Emma McKeon

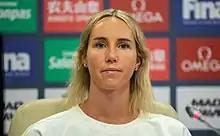
McKeon in 2021

Emma Jennifer McKeon, (born 24 May 1994) is a retired Australian competitive swimmer. She is an eight-time world record holder, three current and five former, in relays. Her total career haul of 14 Olympic medals following the 2024 Olympic Games made her the most decorated Australian, the third-most decorated swimmer, and the seventh-most decorated athlete in Olympic history and included one gold medal from the 2016 Summer Olympics in Rio de Janeiro, four gold medals from the 2020 Summer Olympics in Tokyo and one gold medal from the 2024 Summer Olympics in Paris. With four gold and three bronze medals she was the most decorated athlete across all sports at the 2020 Summer Olympics, and tied for the most medals won by a woman in a single Olympic Games. She also won 20 medals, including five gold medals, at the World Aquatics Championships; and a record 20 medals, including 14 gold, at the Commonwealth Games.